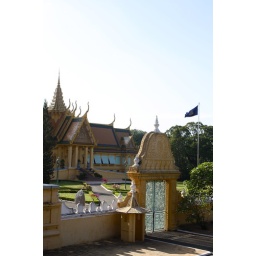
that's the king's bedroom in the background. the blue flag that is raised indicates that the king is in the palace at that moment.